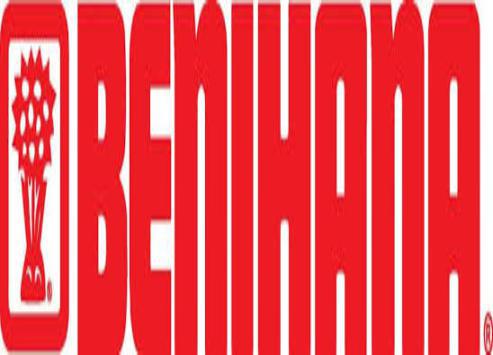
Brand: Benihana
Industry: Food